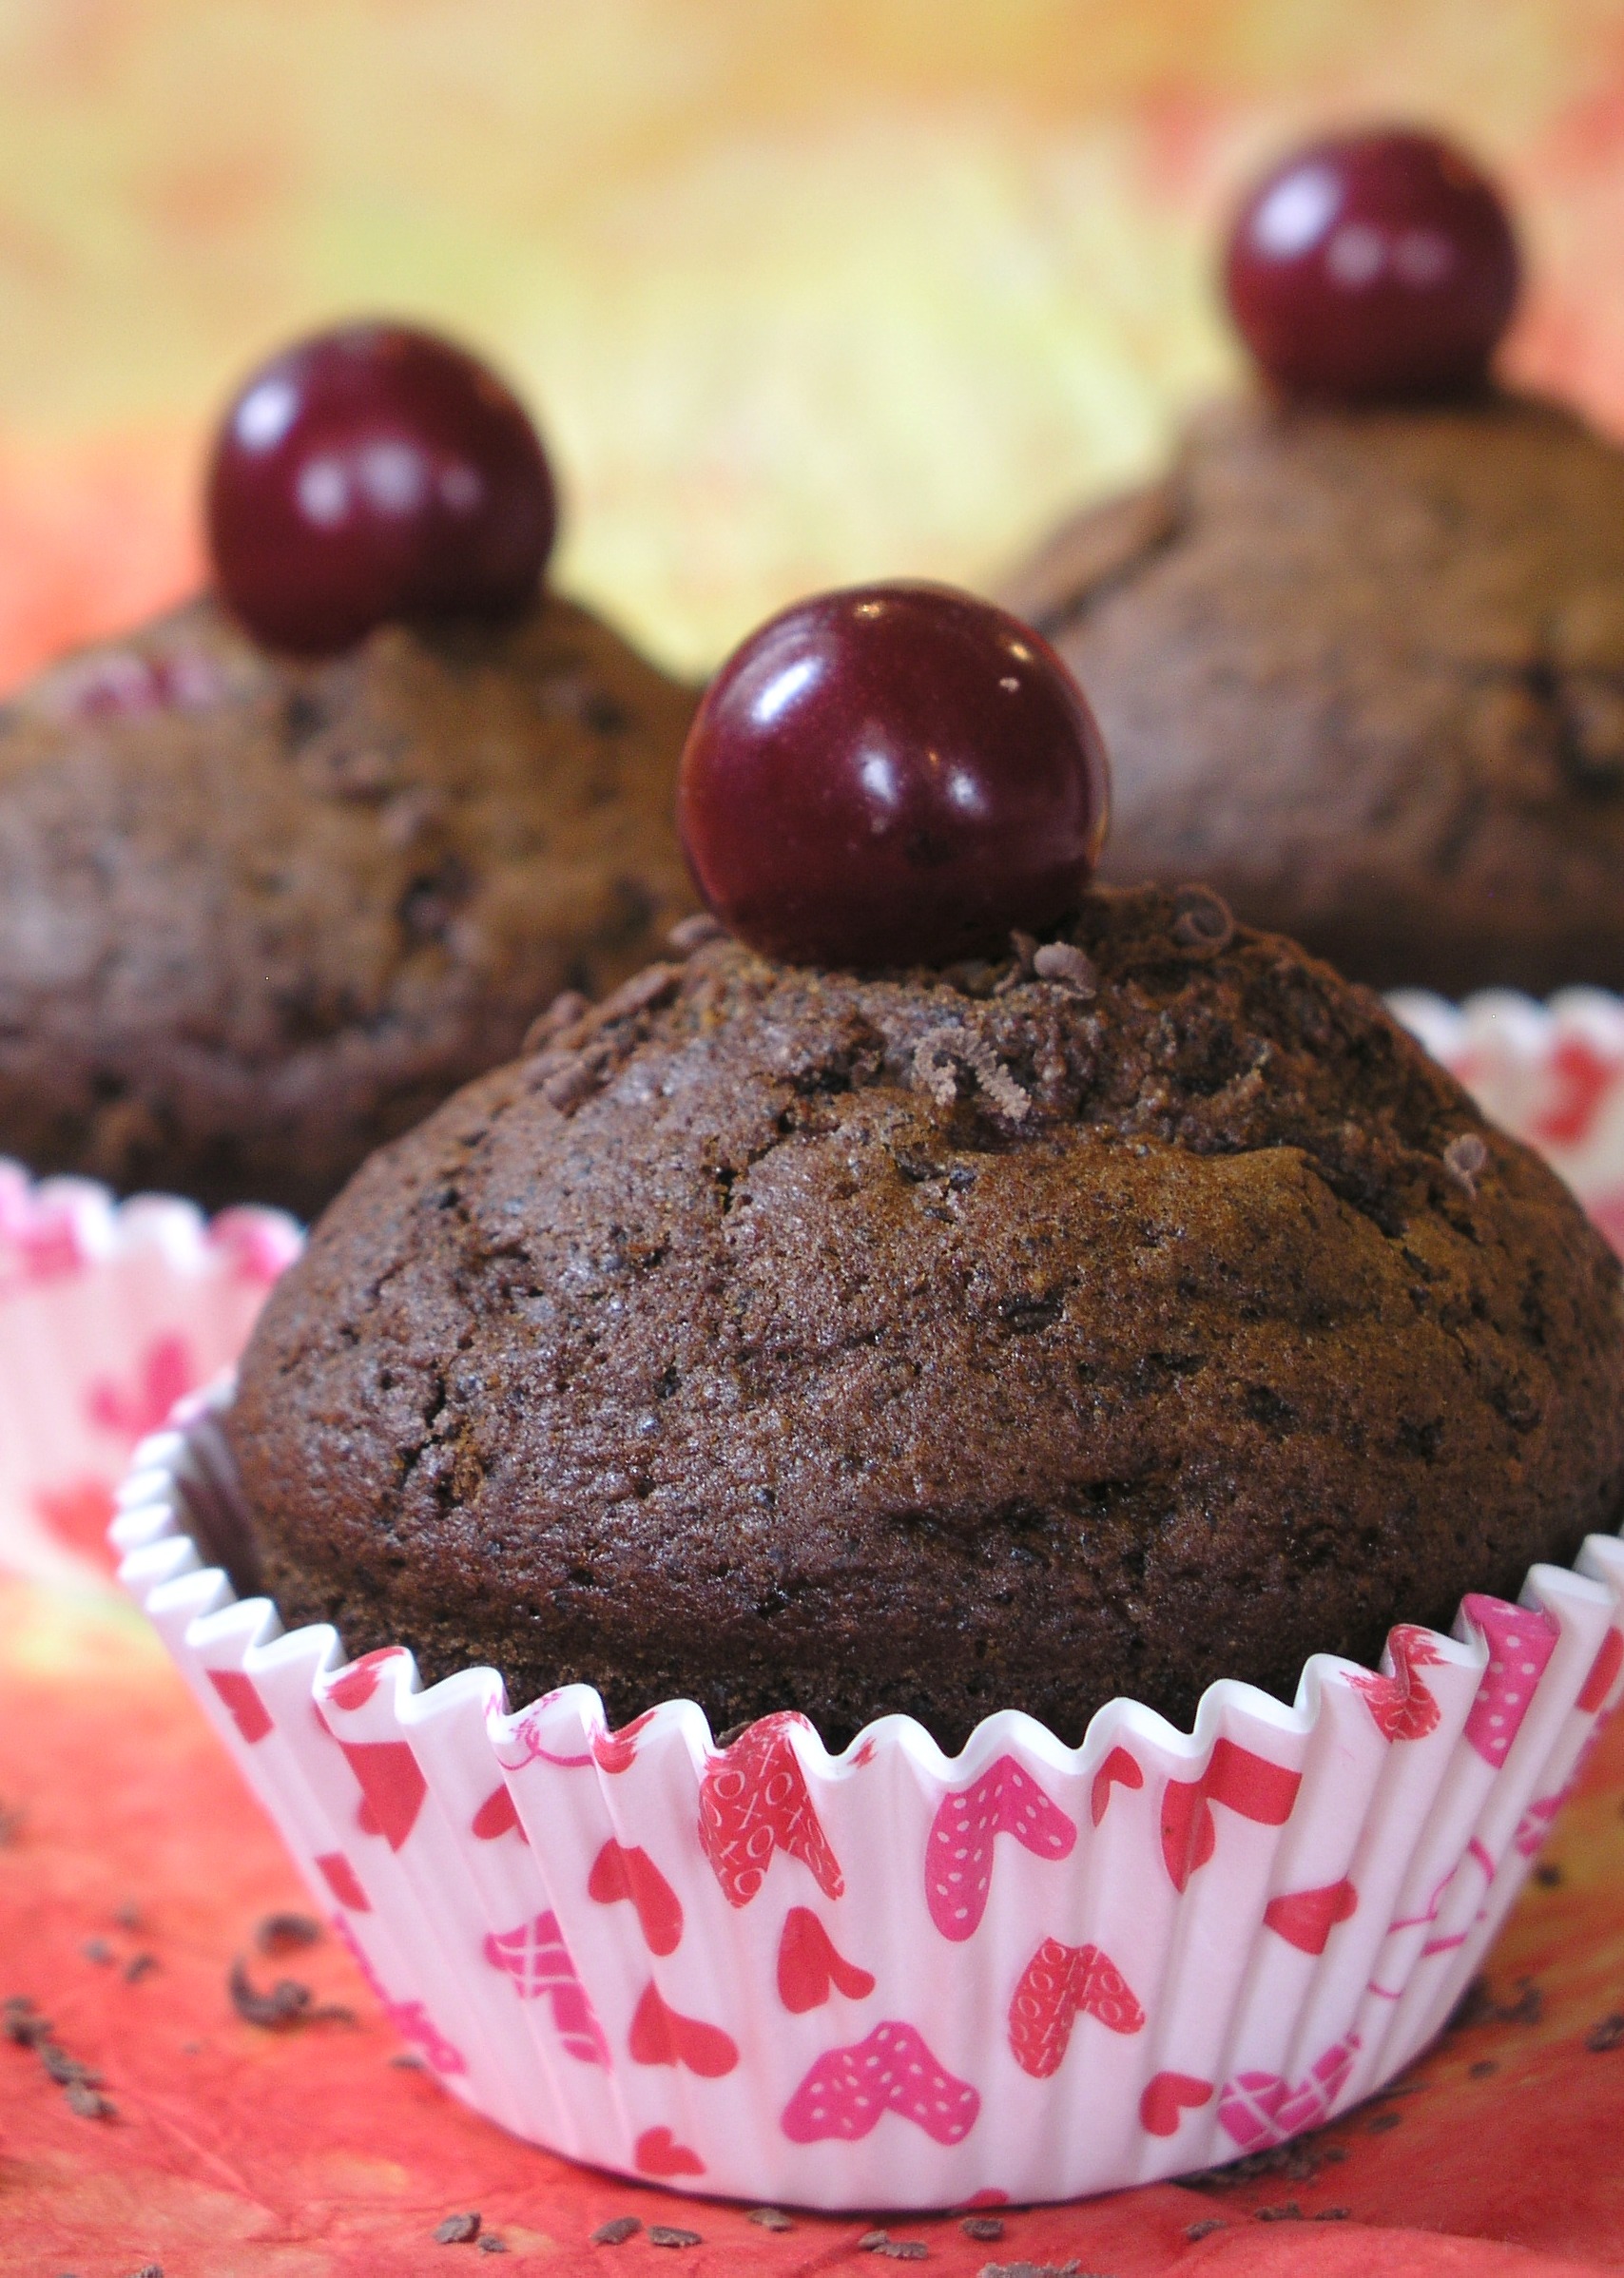
plant, fruit, berry, food, produce, baking, cookie, dessert, cake, homemade, muffin, chocolate cake, baked goods, chocolate truffle, chocolate brownie, sour cherry muffins, sour cherry cake, chocolate chip muffins